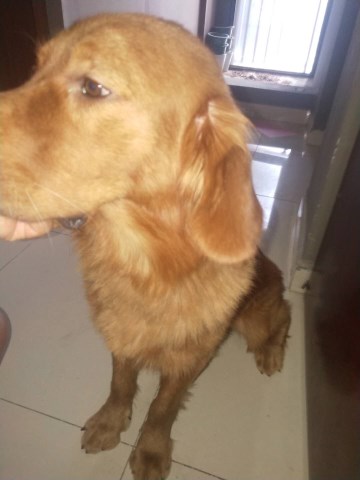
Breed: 5355-n000126-golden_retriever